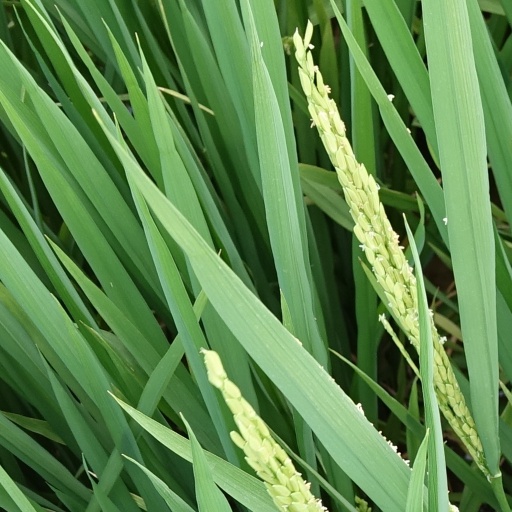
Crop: rice